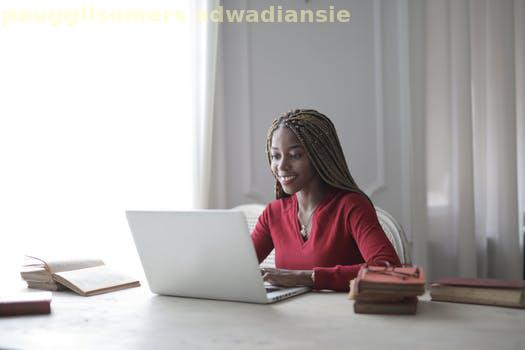
Label: Watermark